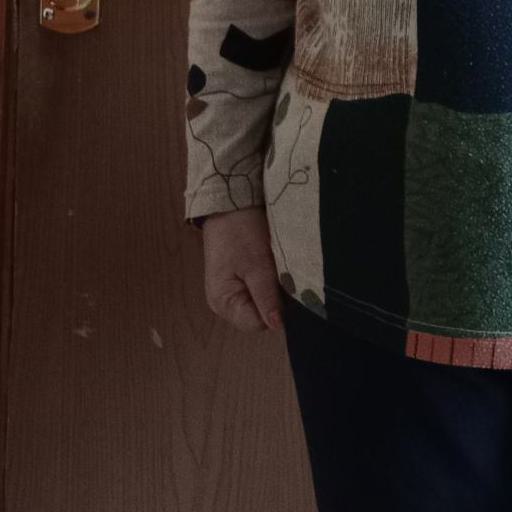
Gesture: no_gesture